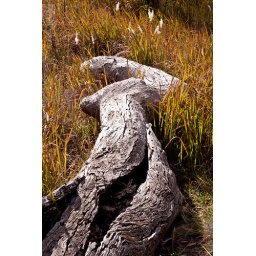
Fallen tree branch near the walking track to the Borenore Caves near Orange in Central NSW